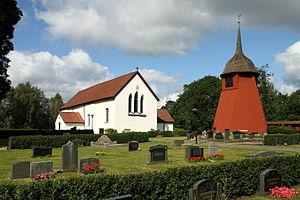
Timmele est une localité de Suède située dans la commune d'Ulricehamn du comté de Västra Götaland. Elle couvre une superficie de 1,21 km². En 2010, elle compte 847 habitants.